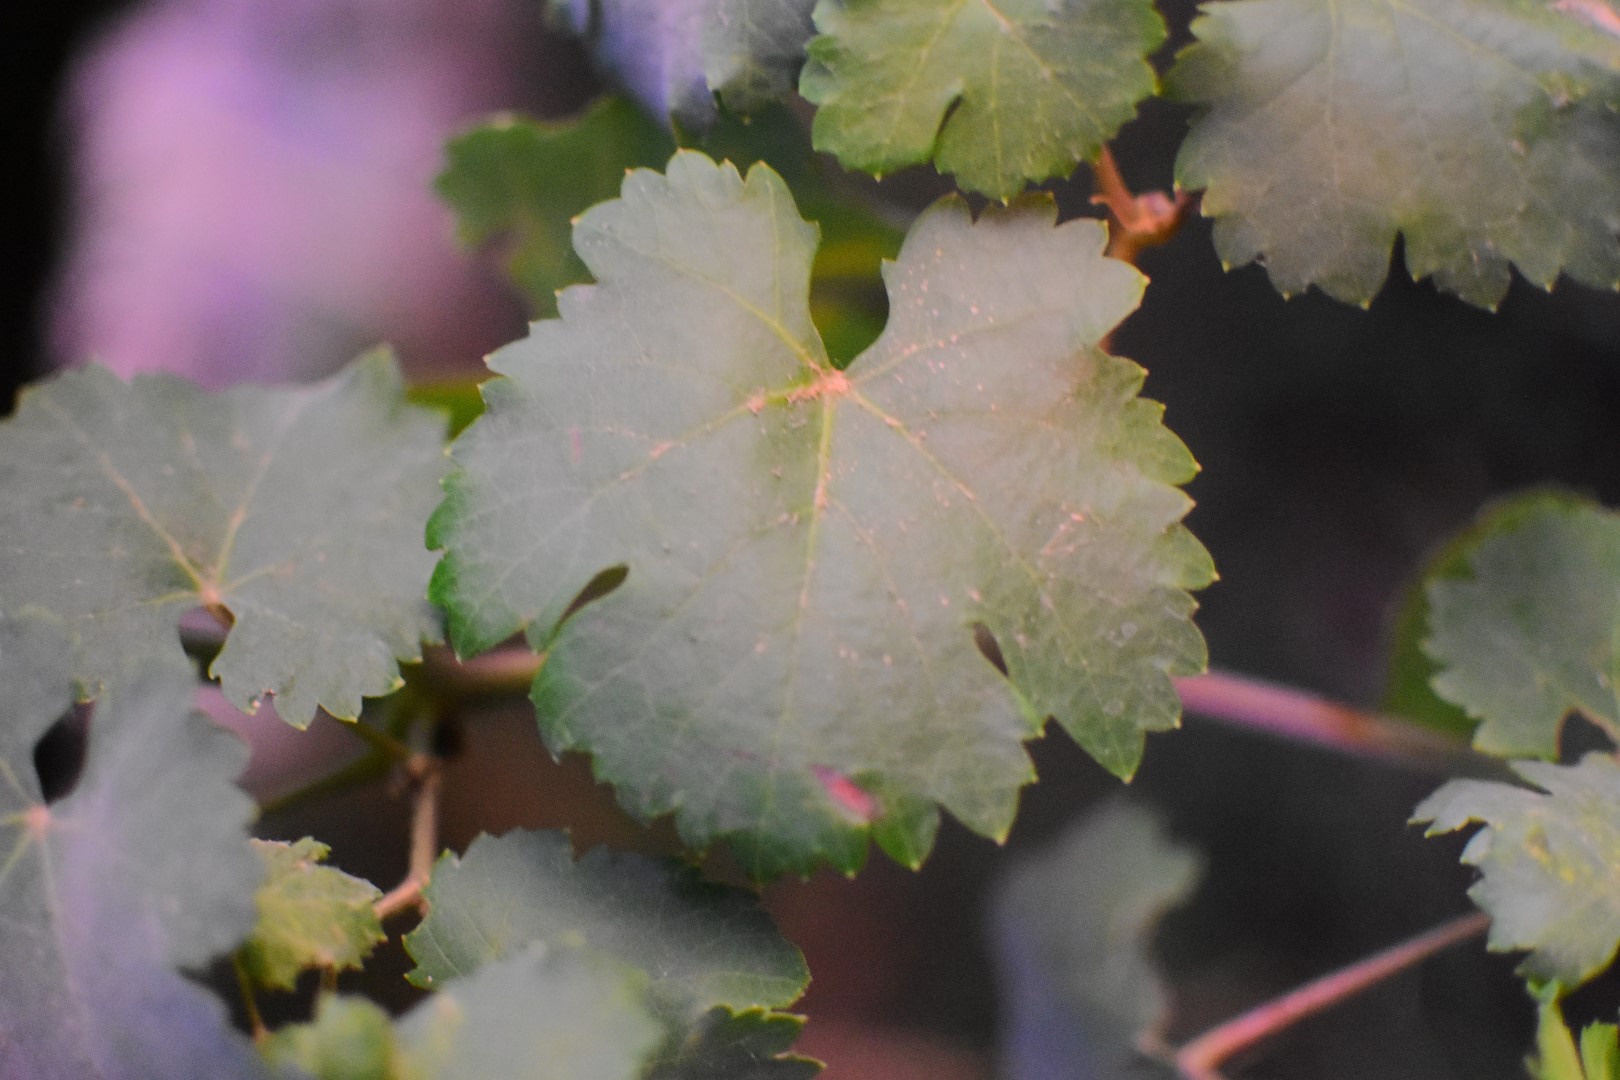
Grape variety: Aswud Balad